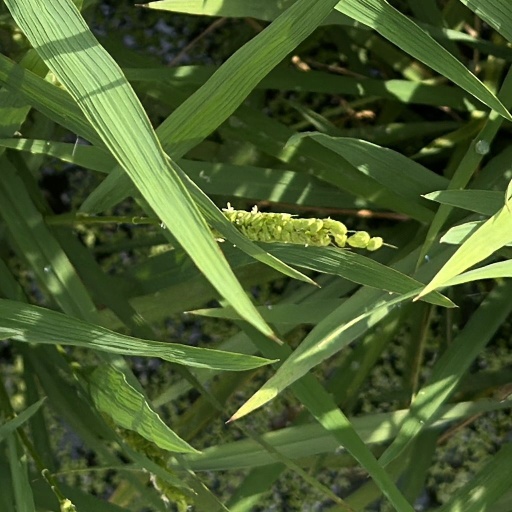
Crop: rice